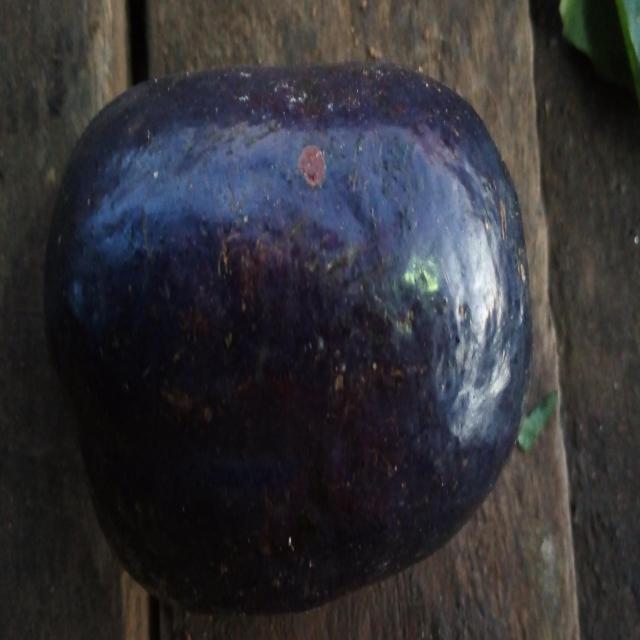
Plum grade: unaffected